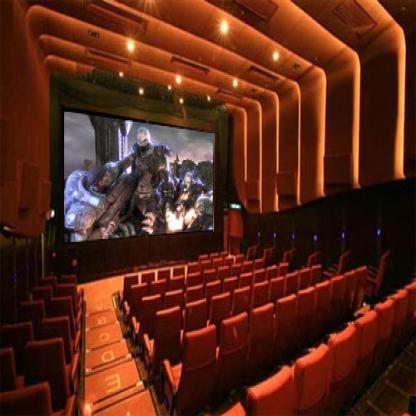
Scene: Indoor